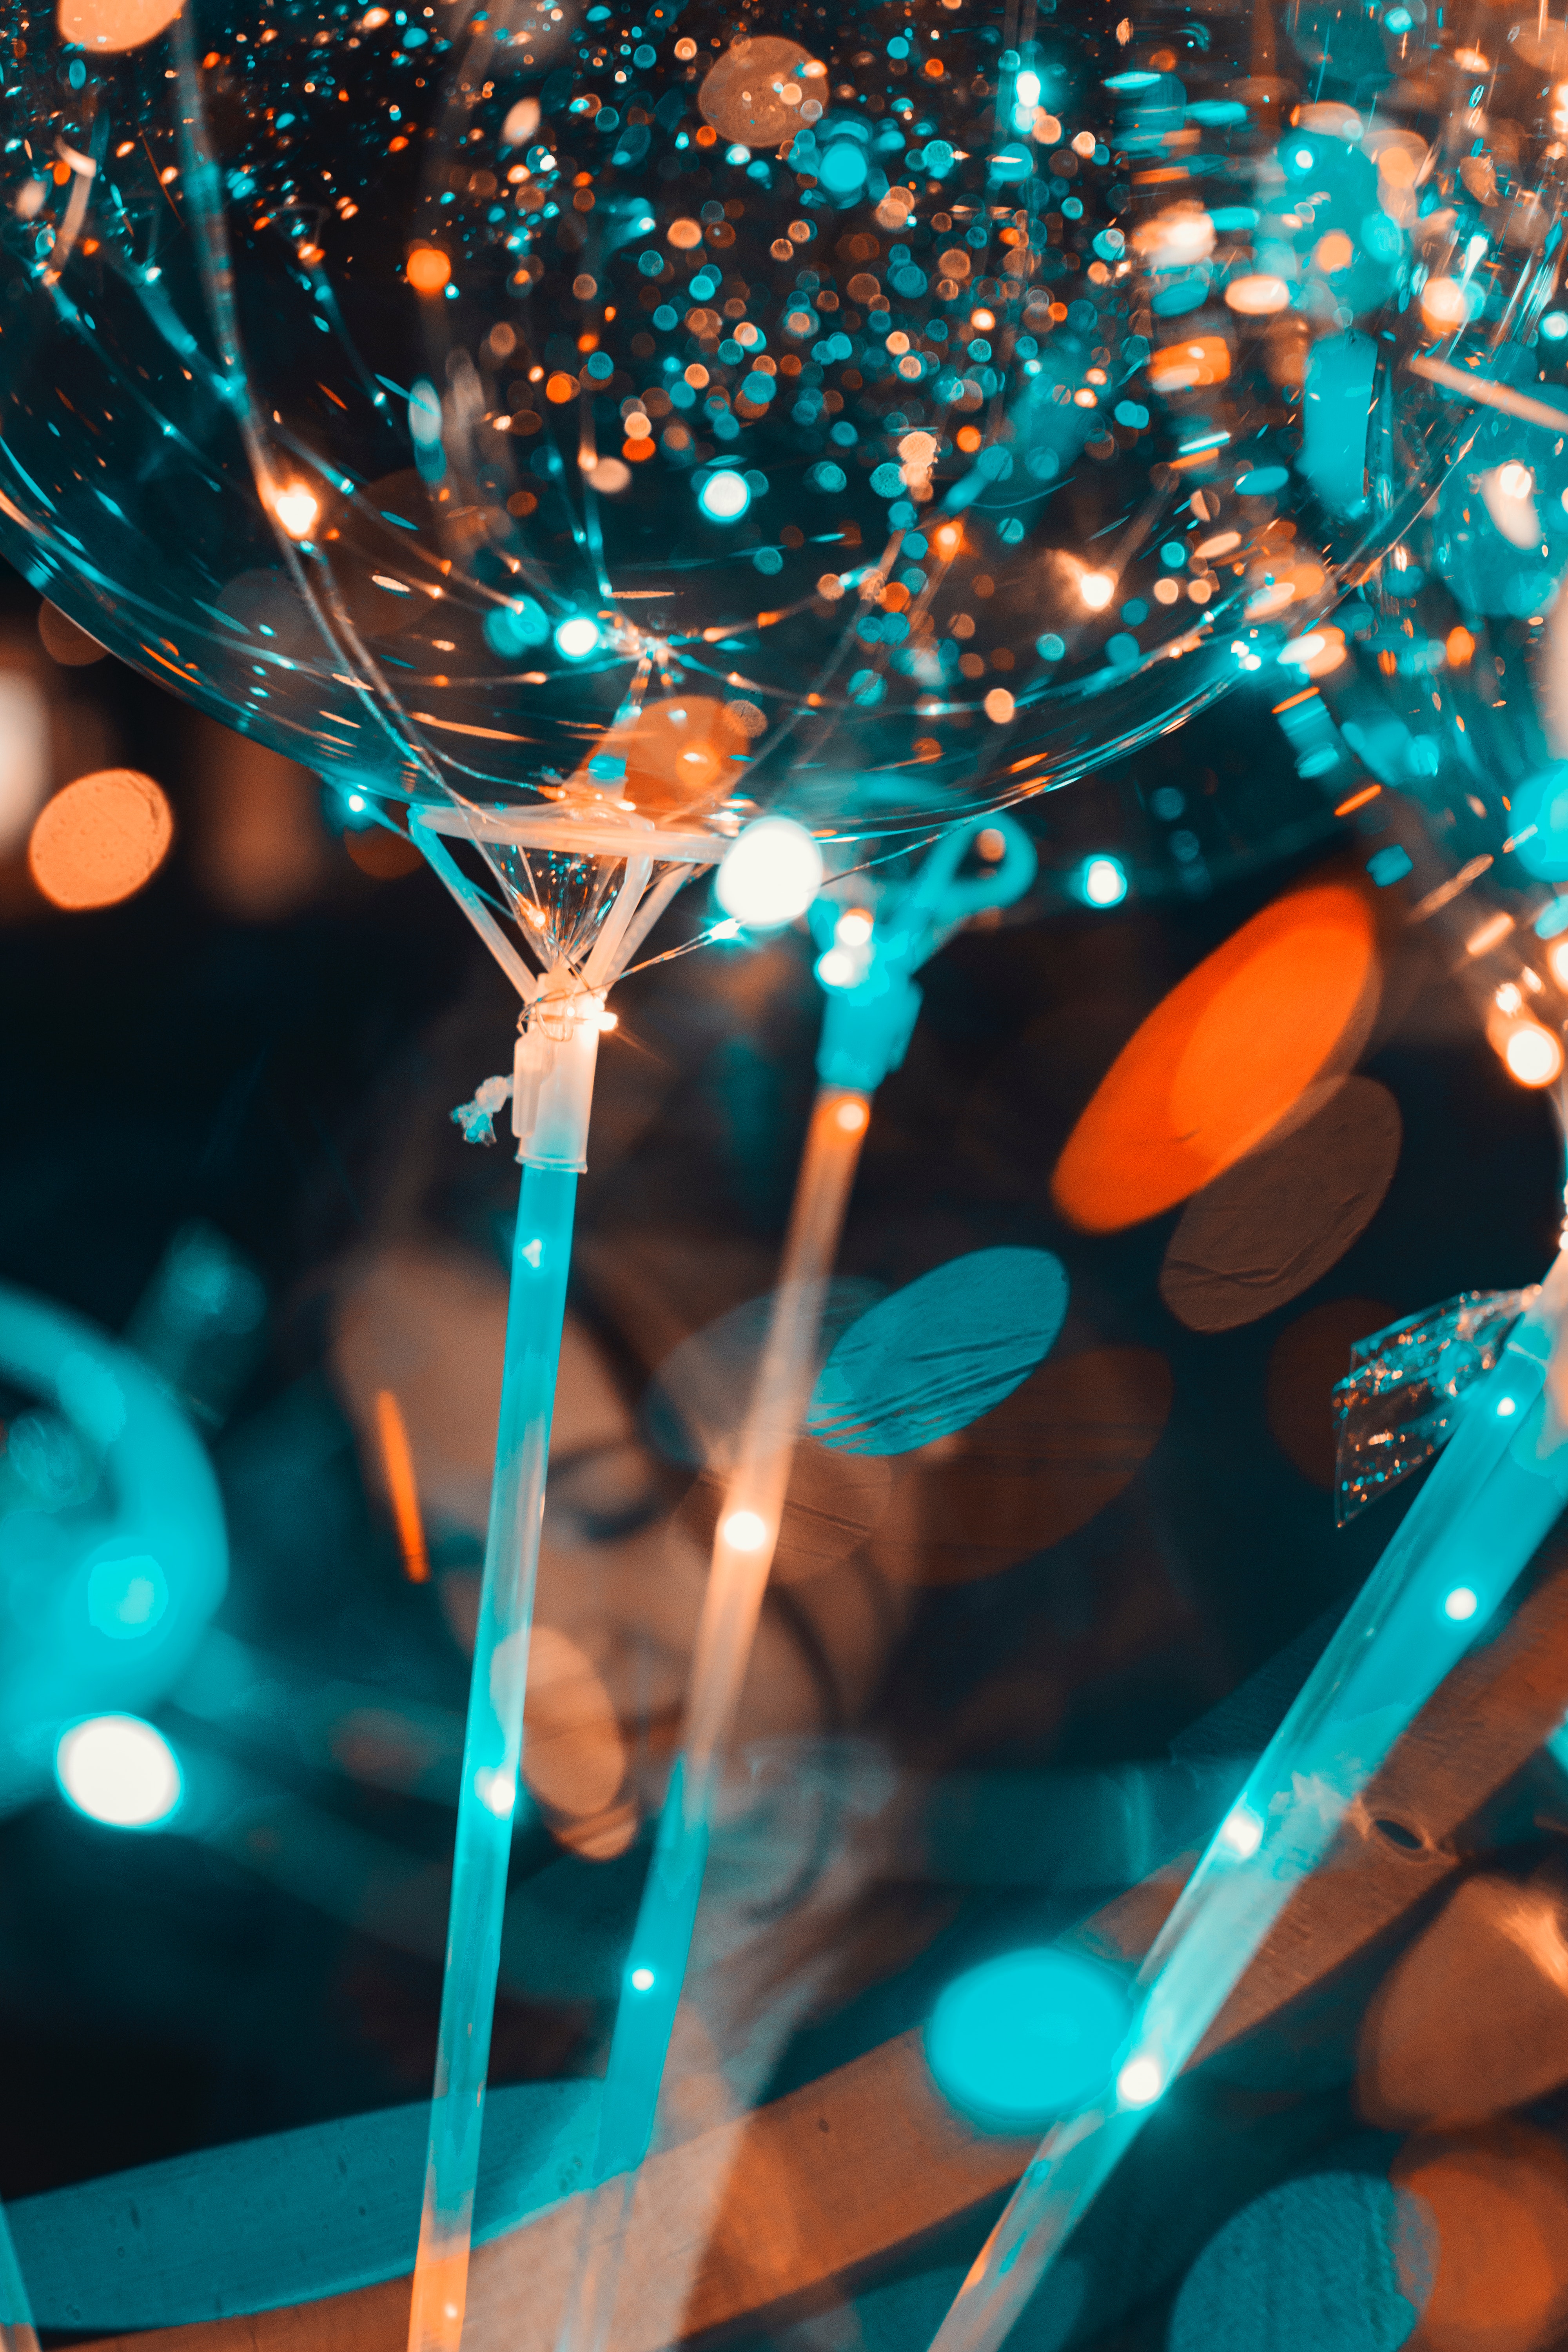
blue, turquoise, light, lighting, pattern